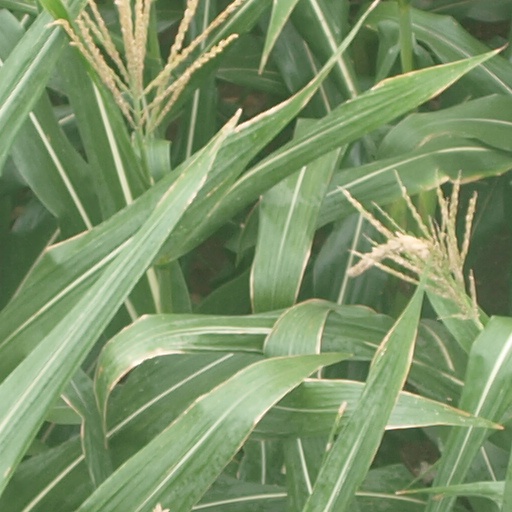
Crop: maize; corn